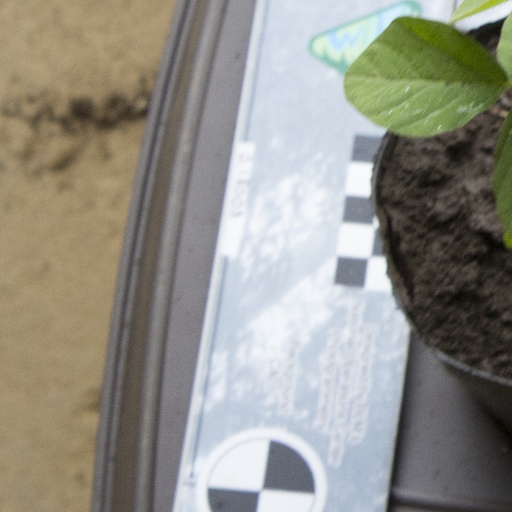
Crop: soybean